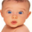
Label: baby